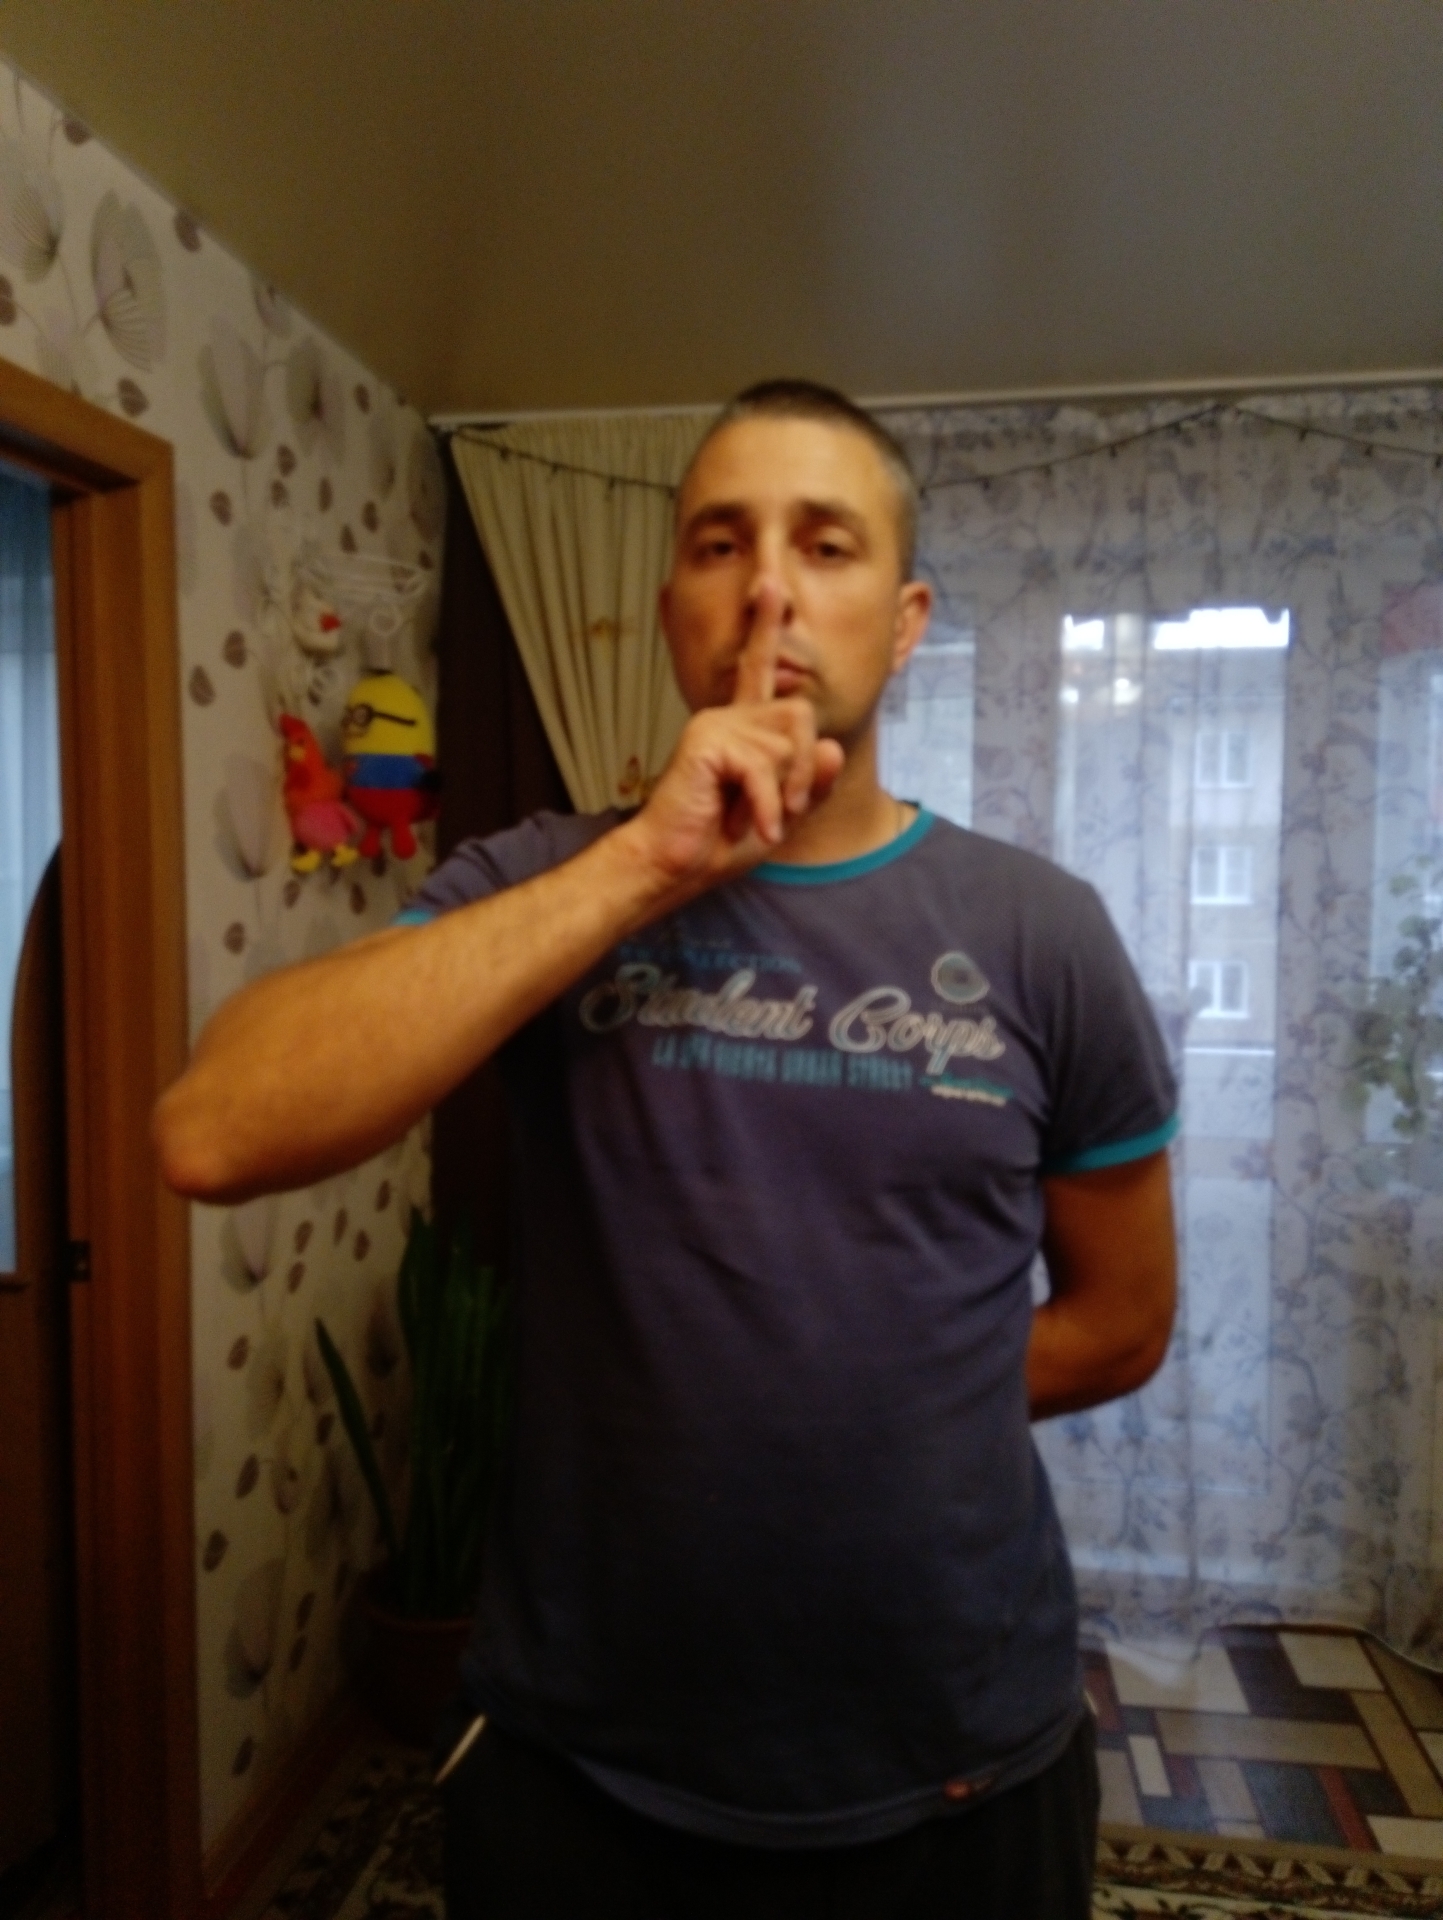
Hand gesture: mute